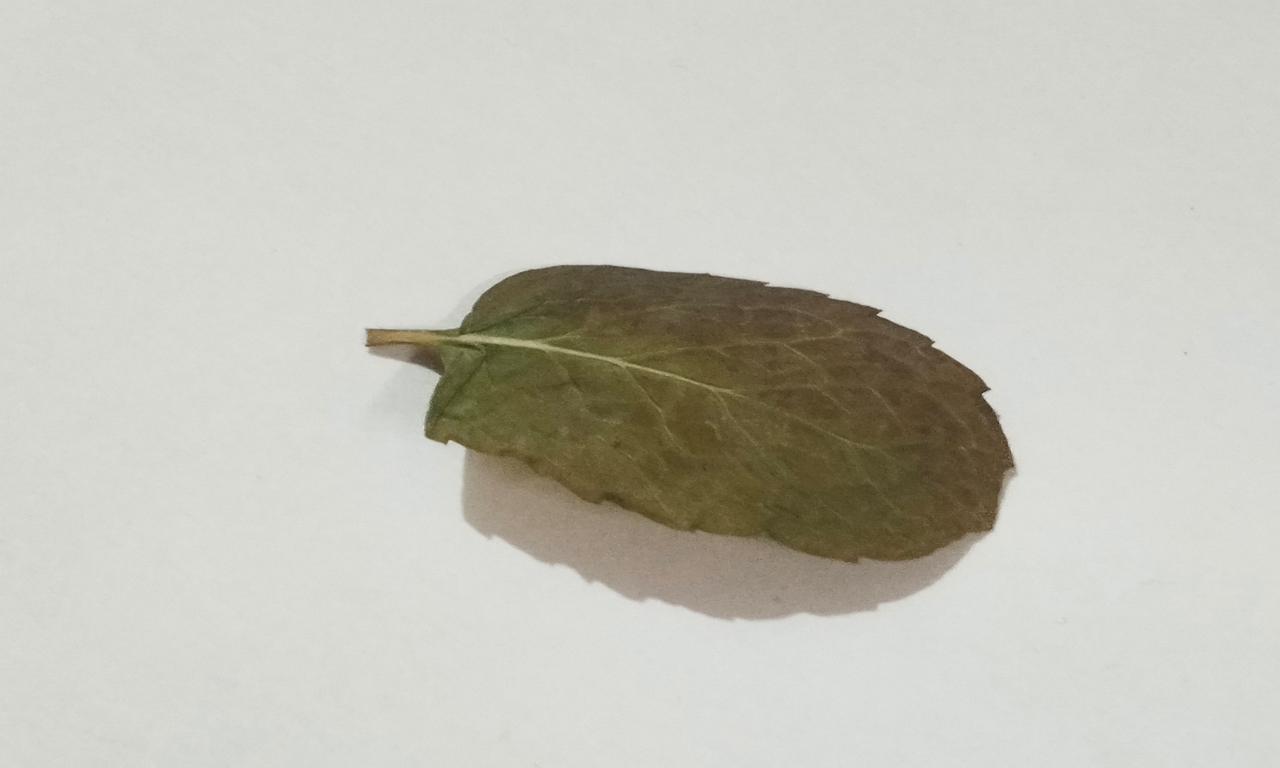
Label: Dried